Lola T600

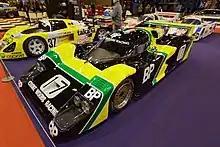
Cooke-Woods Racing's T600

Cooke-Woods Racing became Cooke Racing after Roy Woods and Redman left the team and never again approached its dominant form of 1981. J.L.P. Racing and Cord Racing returned, while additional Lolas from Interscope appeared in the grid, raced by Danny Ongais, Ted Field and Bill Whittington. Interscope won four races but John Paul Jr. took the Championship driving both a T600 and Porsche 935s, scoring one of his seven victories in the Lola. Field finished second in standings.